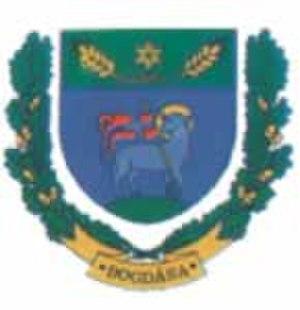
Bogdása est un village et une commune du comitat de Baranya en Hongrie.